John Croak

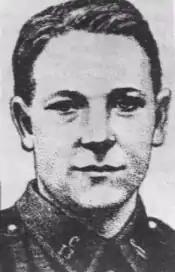
John Croak in uniform.

John Bernard Croak VC (May 18, 1892 – August 8, 1918) was a soldier in the Canadian Expeditionary Force during the First World War and posthumous recipient of the Victoria Cross, the highest and most prestigious award for gallantry "in the face of the enemy" that can be awarded to British and Commonwealth forces. He earned the award for events that occurred during the Battle of Amiens in August 1918. A park and elementary school was named in his memory at Glace Bay, Nova Scotia.